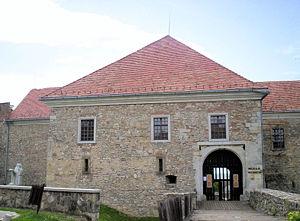
Pécsvárad est une localité hongroise, ayant le rang de ville dans le comitat de Baranya. Chef-lieu de la micro-région de Pécsvárad, elle se situe dans le massif du Mecsek au pied du Zengő.